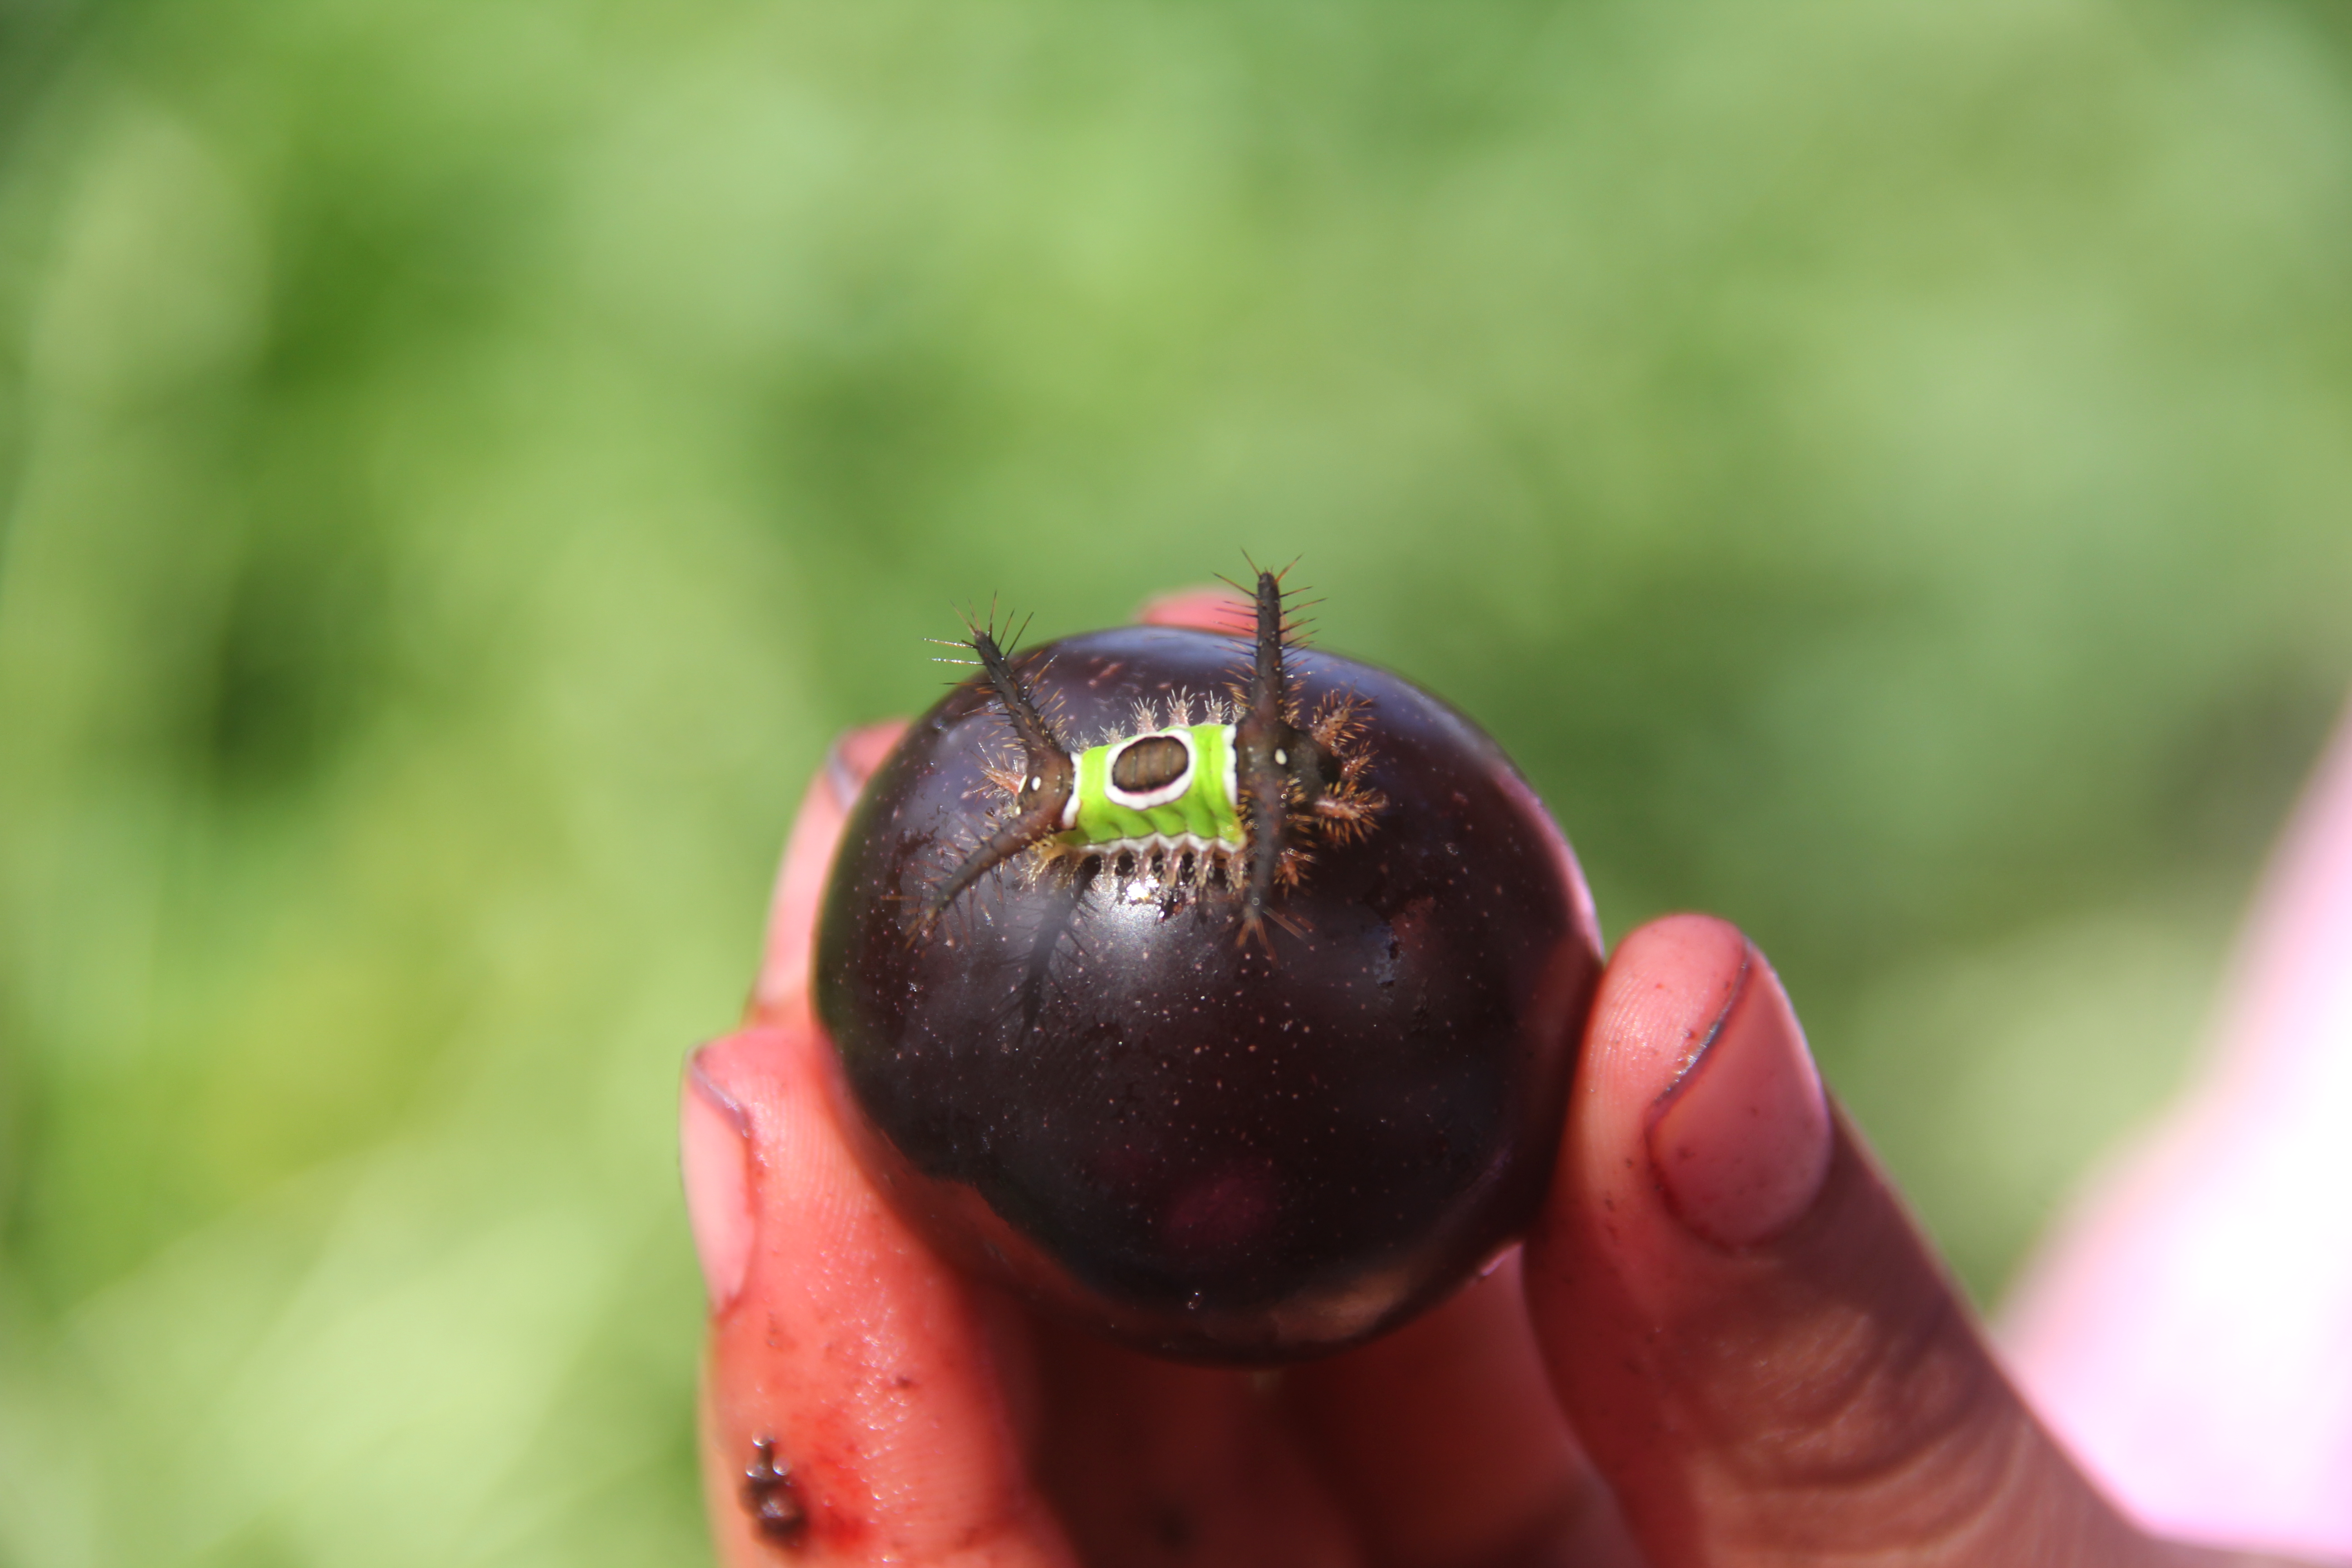
insecto, purple mangosteen, finger, hand, plant, pest, insect, flower, carpenter bee, thumb